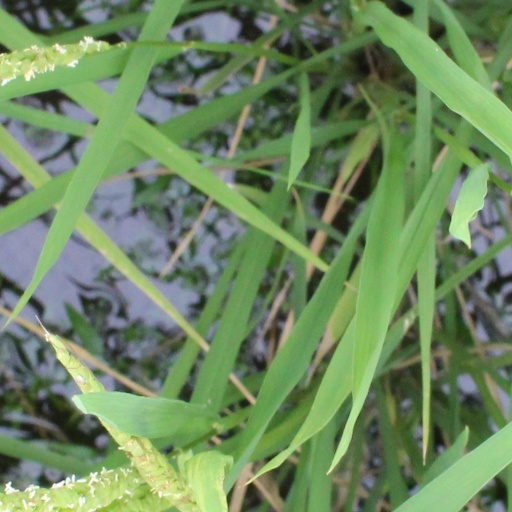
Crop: rice